Kristin Olsen

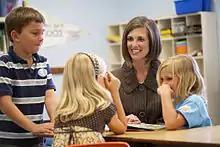
Olsen visiting a school classroom

Olsen was the Vice Chair of both the Education and Agriculture Committees. She was also a member of the Insurance, Higher Education and Accountability and Administrative Review Committees.